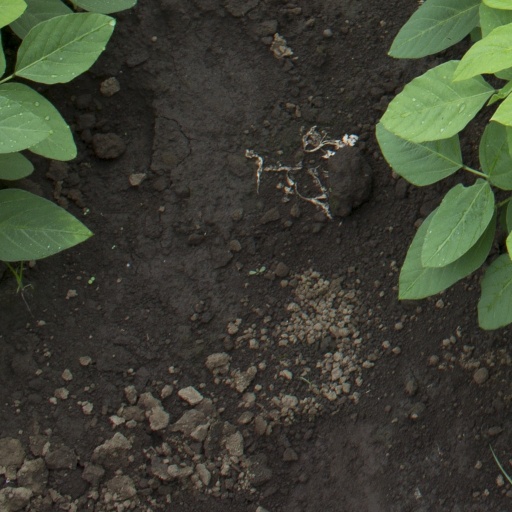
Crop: soybean